Bob Glidden

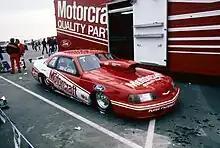
1987 Pro Stocker

Glidden chased Lee Shepherd for the 1980 Winston title all season, leading the points standing only after the final race. He won his fifth overall and third straight championship at the final event. He caught a break when Shepherd broke his transmission in the second round. Glidden set the low e.t. and top speed in his final round win to earn the maximum points and the season championship. Shepherd won the 1981 to 1984 Pro Stock championships. When NHRA went to its new limit in 1982, Glidden was caught unprepared. He was having chassis builder Don Hardy build a new EXP for the season and was planning on running a 351 Cleveland, in the car. With the new rules, he was forced to use the big Boss 429 in the short wheelbase car. The results were, as Glidden put it, "the worst handling race car he ever drove." He went on to state it drove like a fuel altered. In spite of this, he won one event, the Springnationals, and was runner-up in another three events. After that season, both he and Ford teammate Rickie Smith debuted new w Ford Thunderbirds at the 1983 season opening Winternationals at Pomona. The new car did extremely well, qualifying first and setting set top speed of the meet at en route to a runner-up finish. The rest of the 1983 season went well with Glidden picking up victories at NHRA's Springnationals, Mile High Nationals, and Northstar Nationals; at the U.S. Nationals at Indianapolis, he set a new IRP e.t. record of 7.68 seconds. He ended the season at the NHRA World Finals at OCIR, and while he lost in the semi-finals, he did set a new NHRA Pro Stock speed record of . Glidden received a new Thunderbird in the middle of the 1984 season, and it quickly became the dominant car on the Pro Stock circuit. Glidden led the 1985 points standings from start to finish, winning five national events. It was his sixth Pro Stock championship.